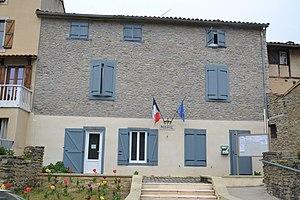
Mairie de Sonnac-sur-l'Hers (Aude, France).